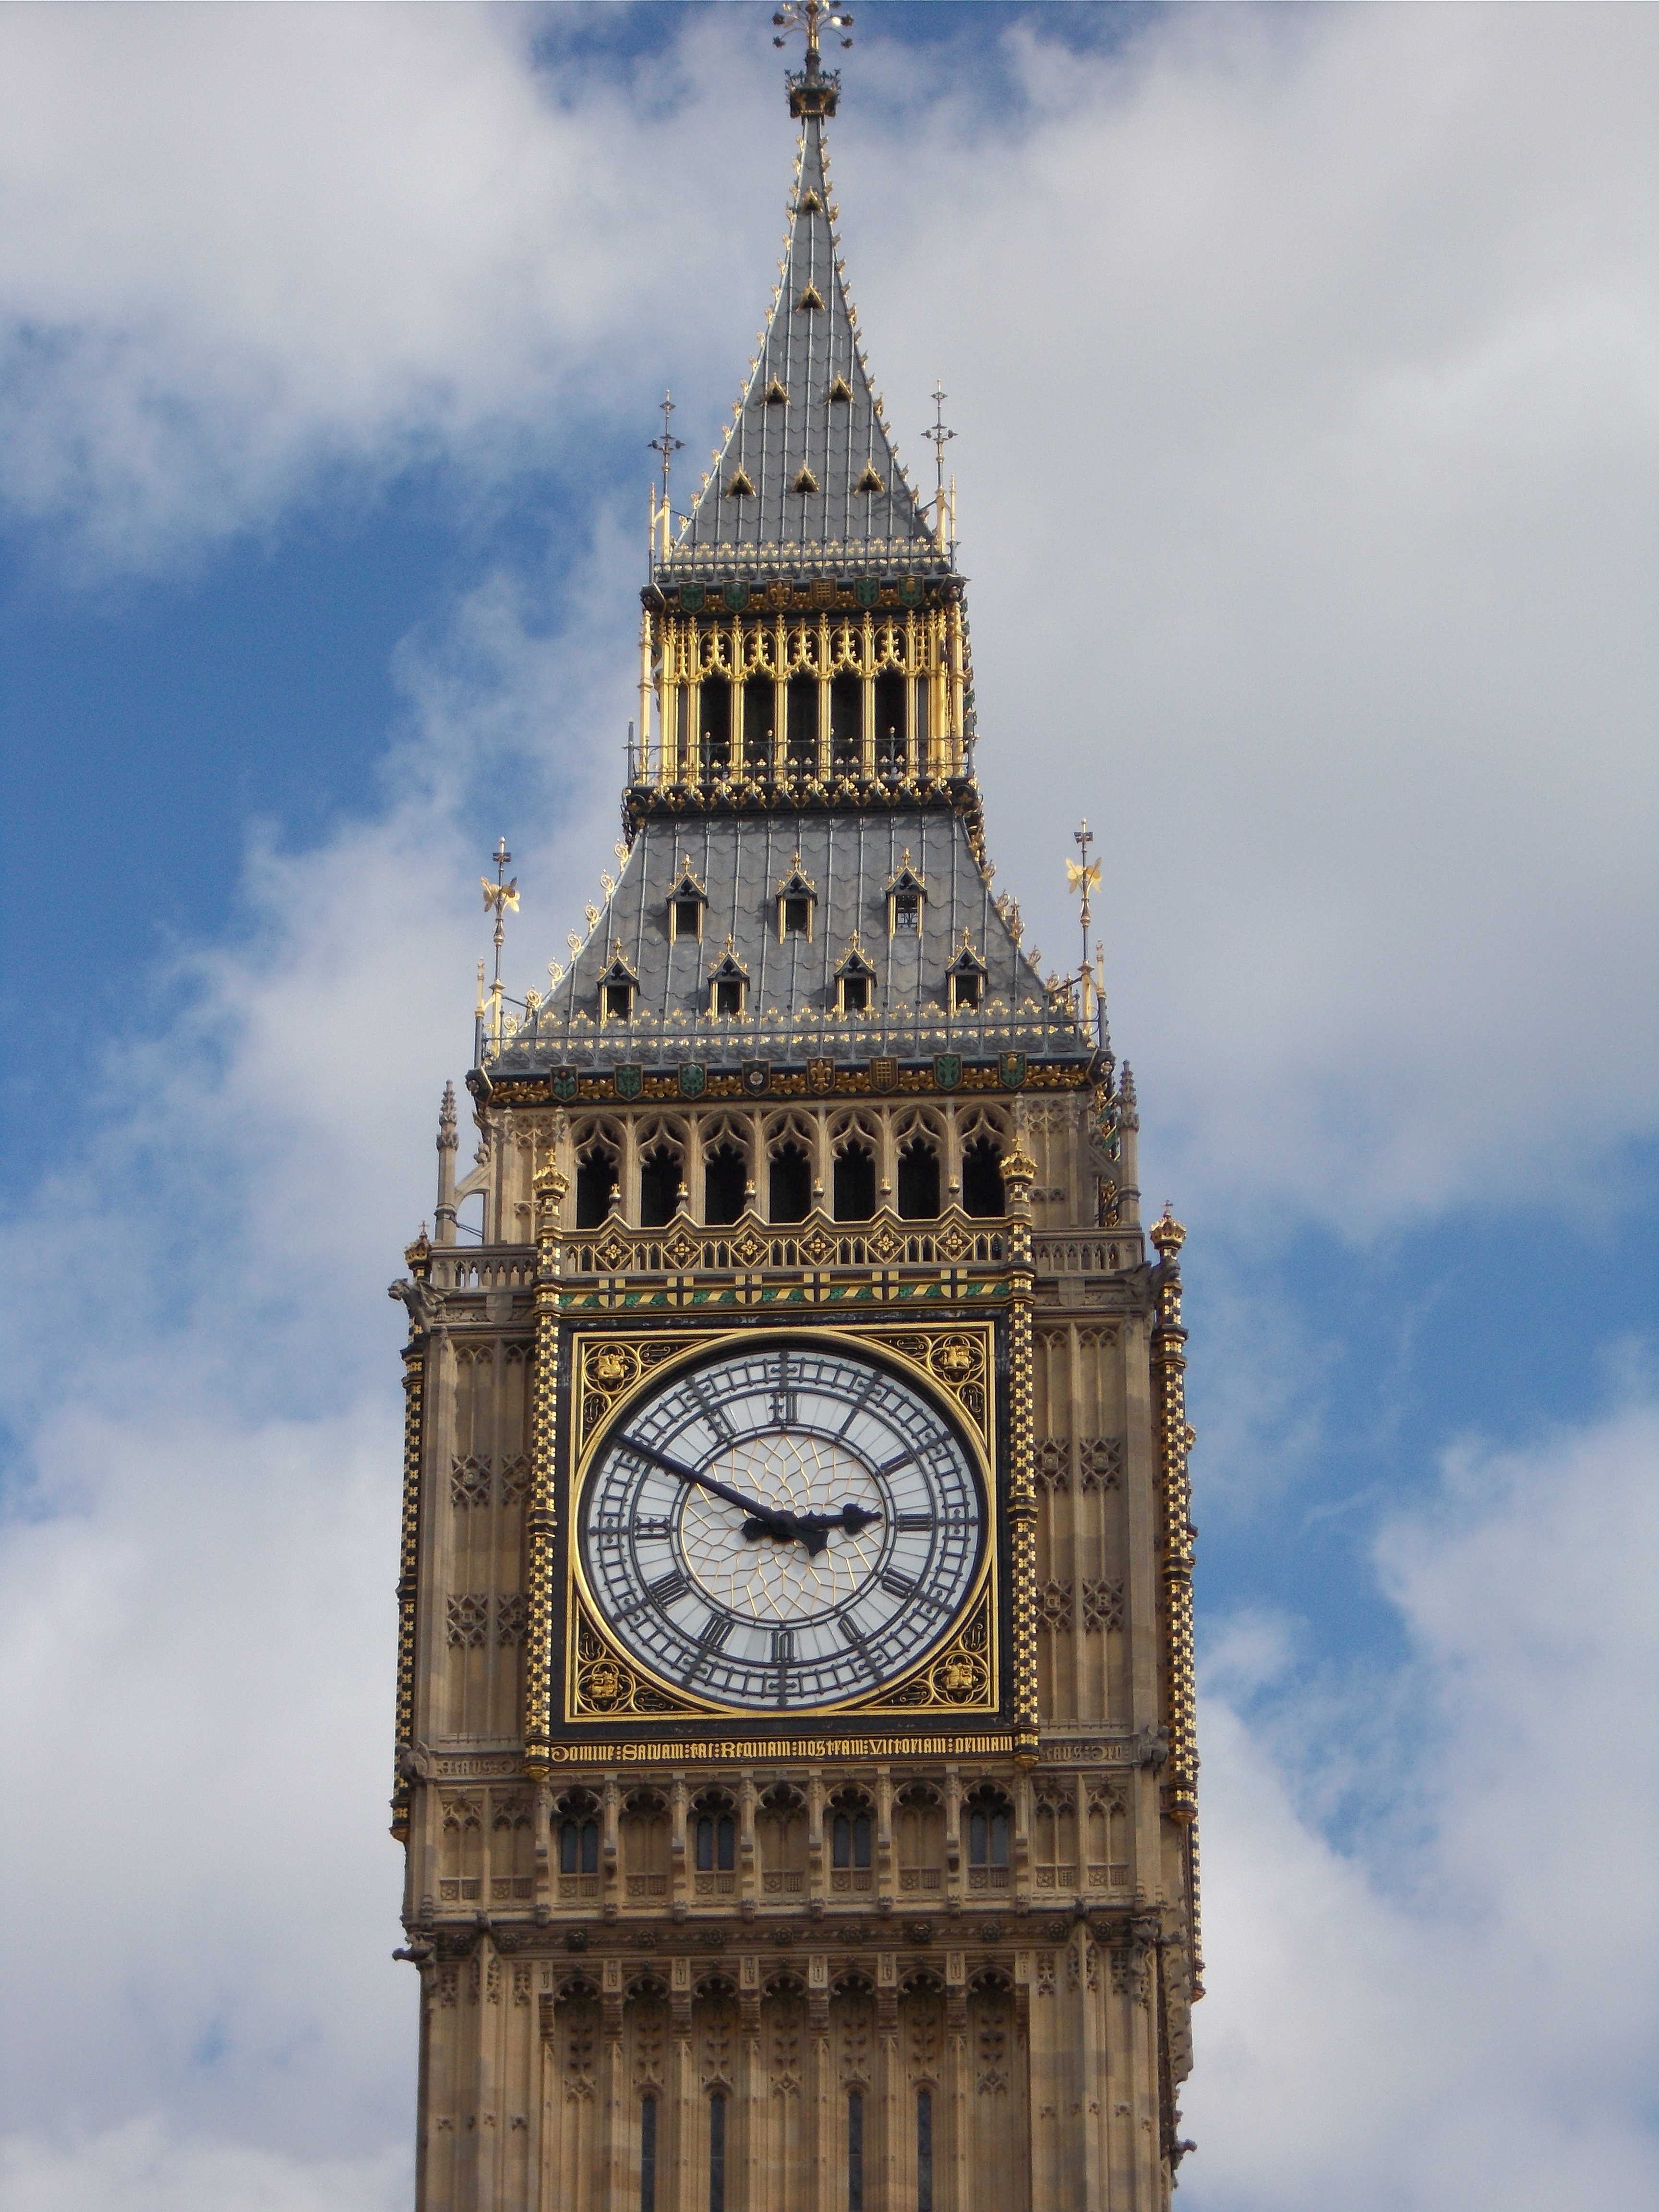
tower, landmark, cathedral, clock tower, bell tower, england, london, spire, steeple, bigben